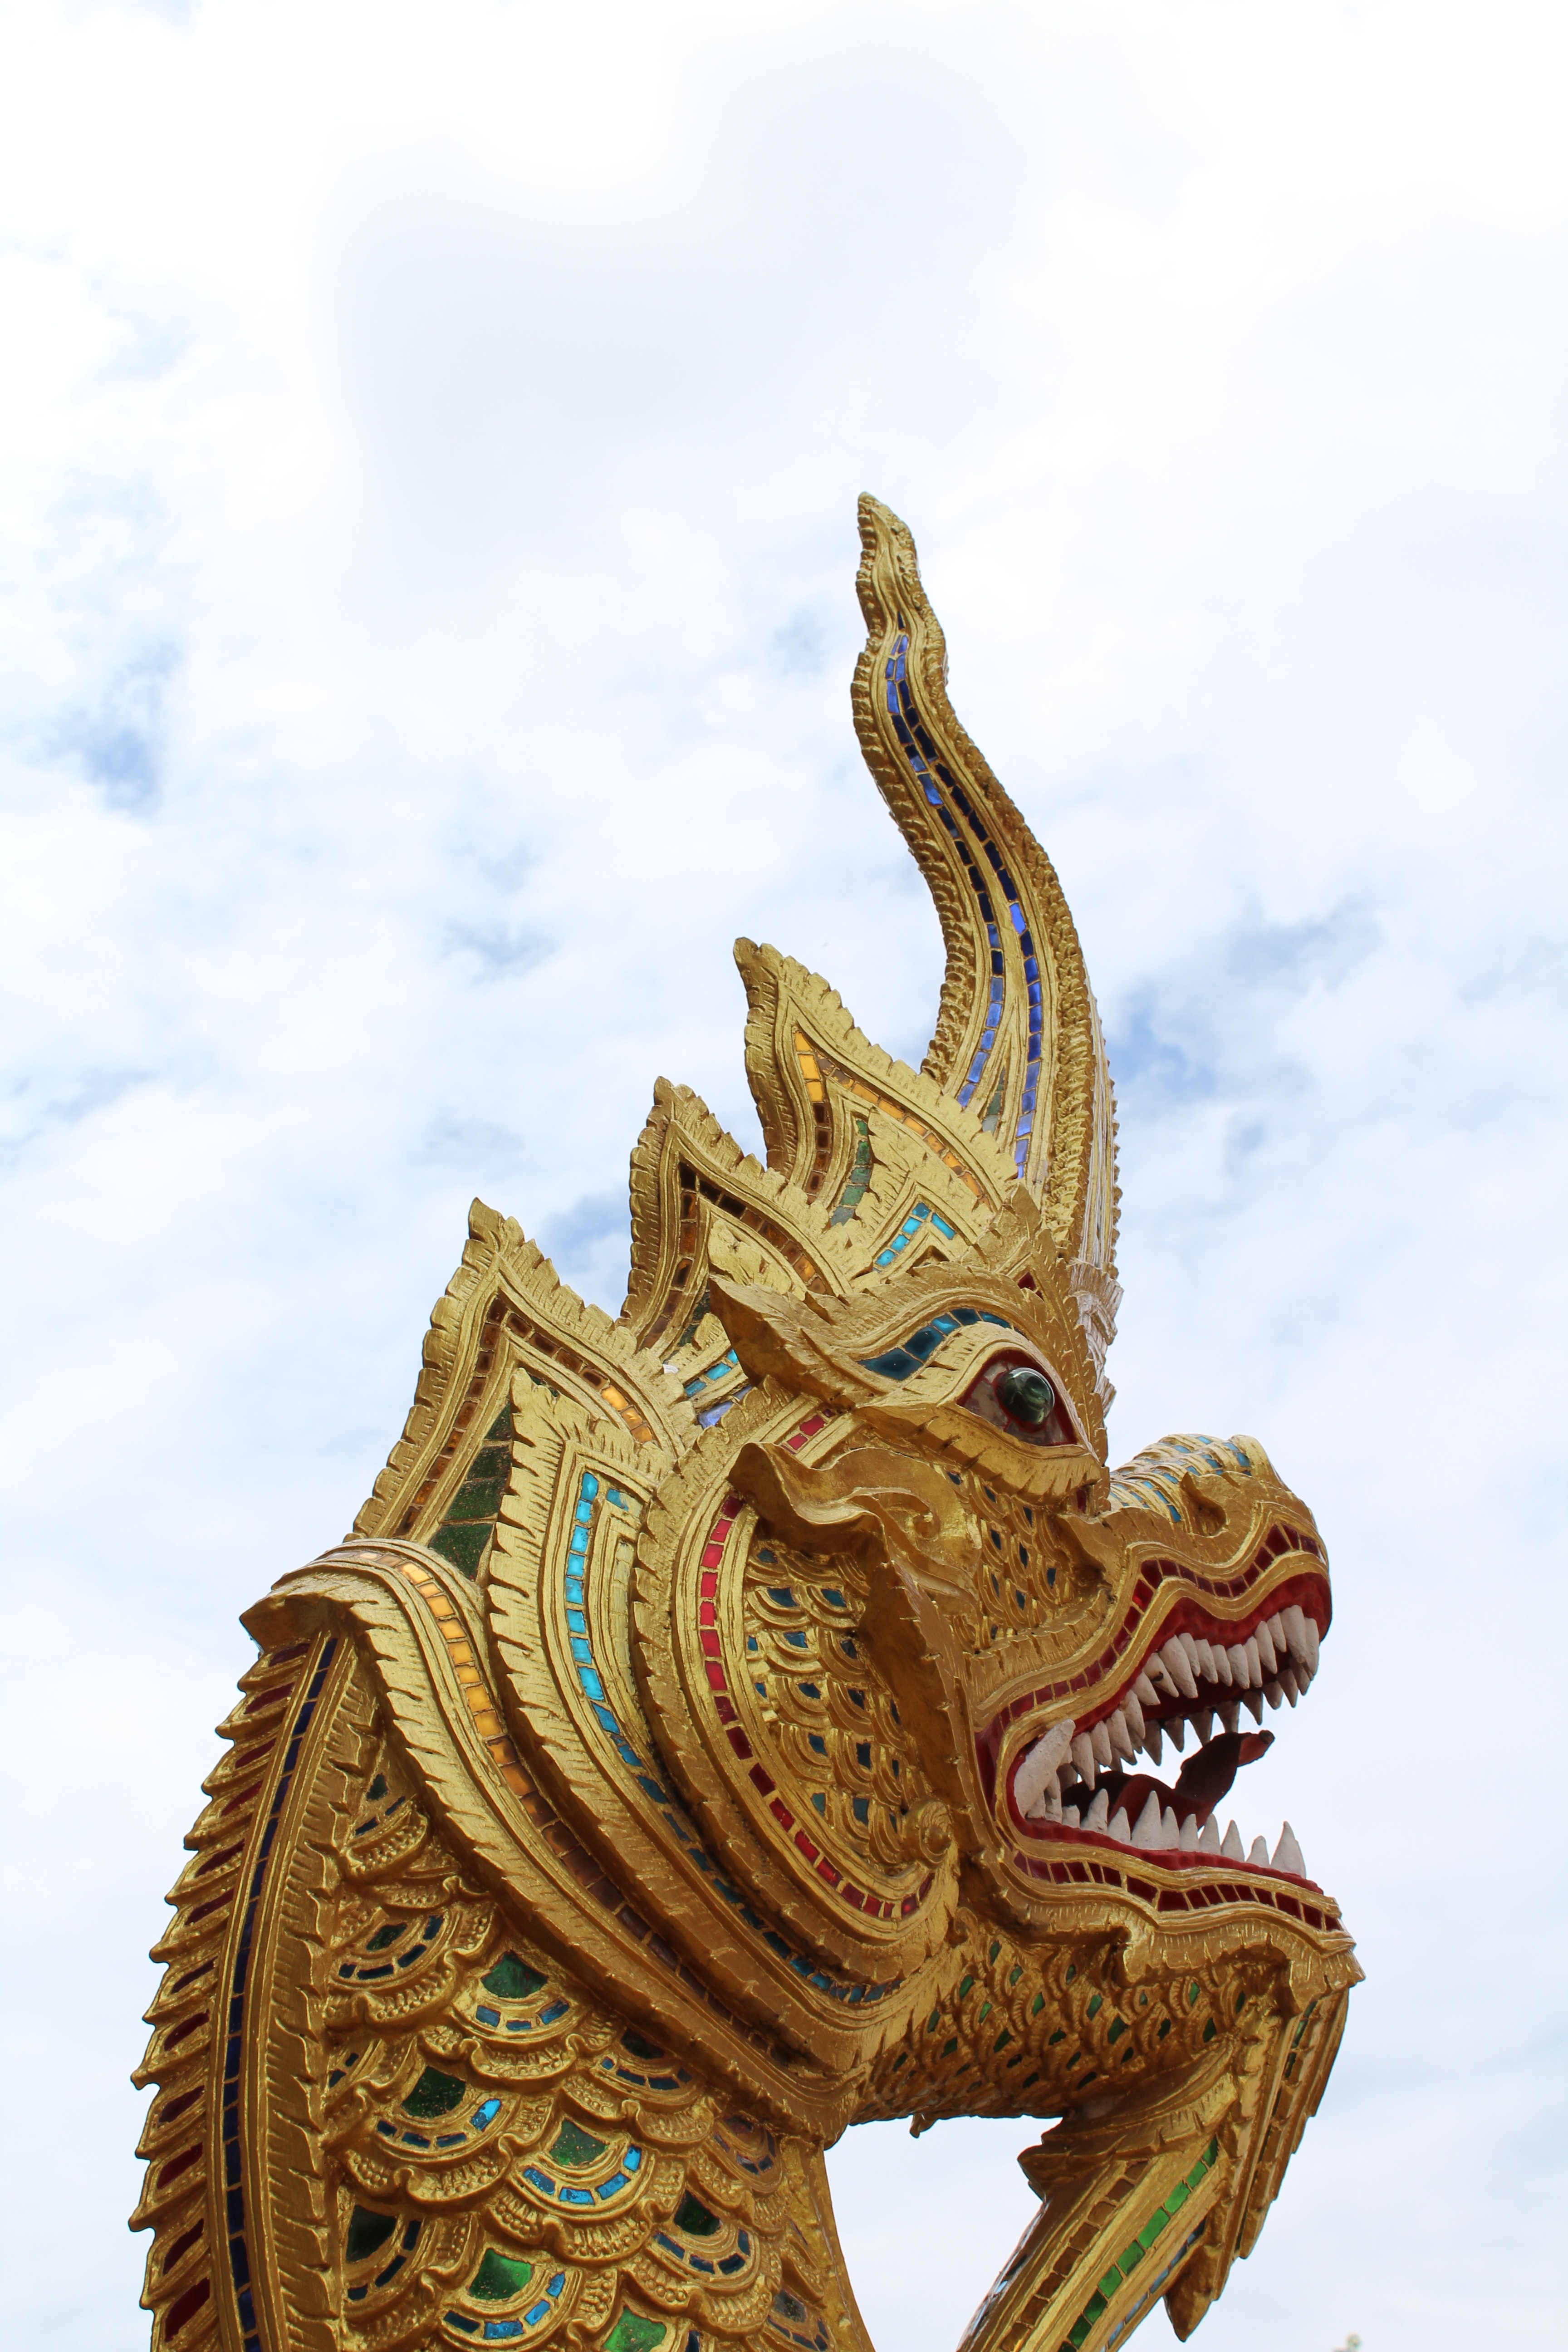
monument, statue, thailand, blue sky, face, sculpture, art, temple, dragon, carving, mythology, fictional character, ancient history